Antonio Llardén

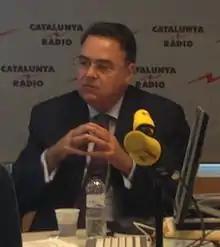
Antonio Llarden

Antonio Llardén Carratalá (born 1951) is a Spanish entrepreneur. He is the Executive Chairman of Enagás, the main carrier of natural gas in Spain and the Technical Manager of the Spanish Gas System. The company has presence in Mexico, Chile and Peru, and participates in the European project Trans Adriatic Pipeline. It is also certified as independent TSO European Union, which homologates the company to gas transmission network operators of other European countries.